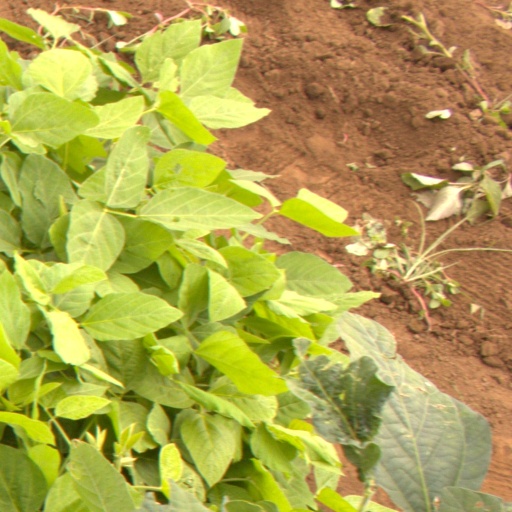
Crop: soybean